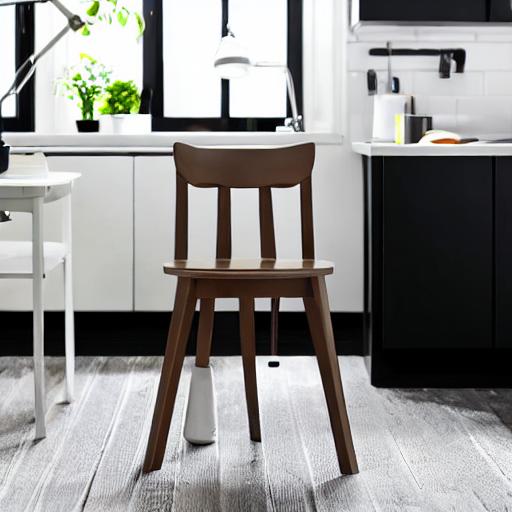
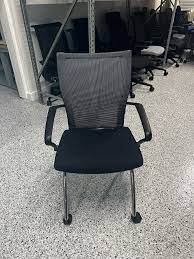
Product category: items_chair
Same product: no